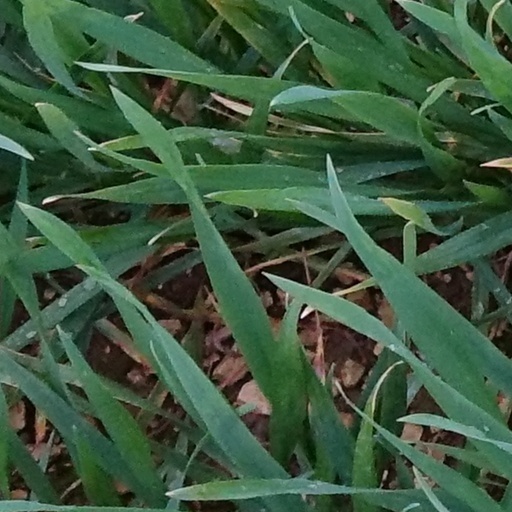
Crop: wheat